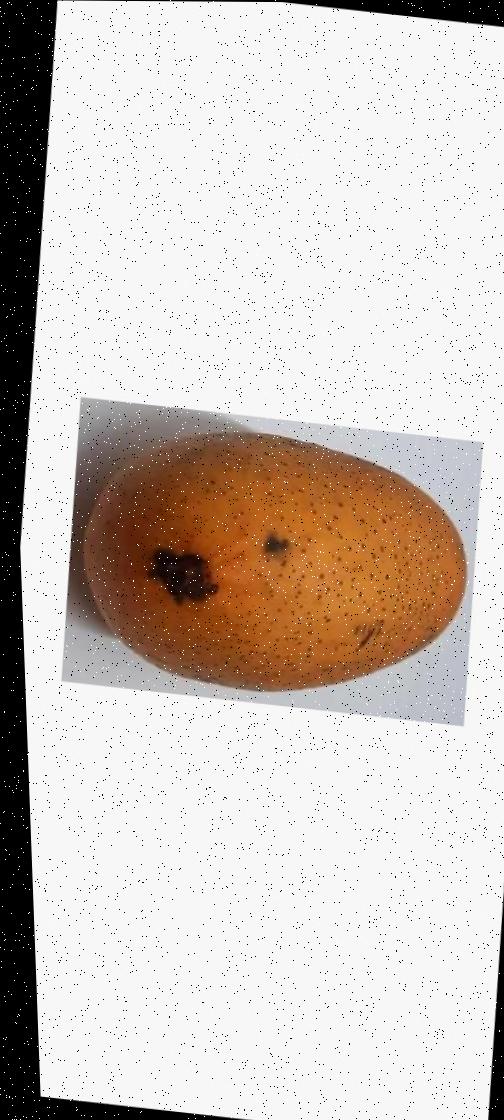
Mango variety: Ashshina Classic